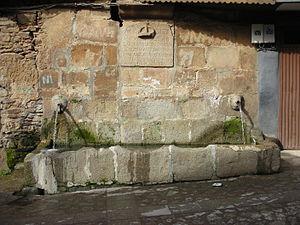
Fontaine El Pilon de la commune de Sotoserrano en Espagne
Sotoserrano est une commune de la province de Salamanque dans la communauté autonome de Castille-et-León en Espagne.